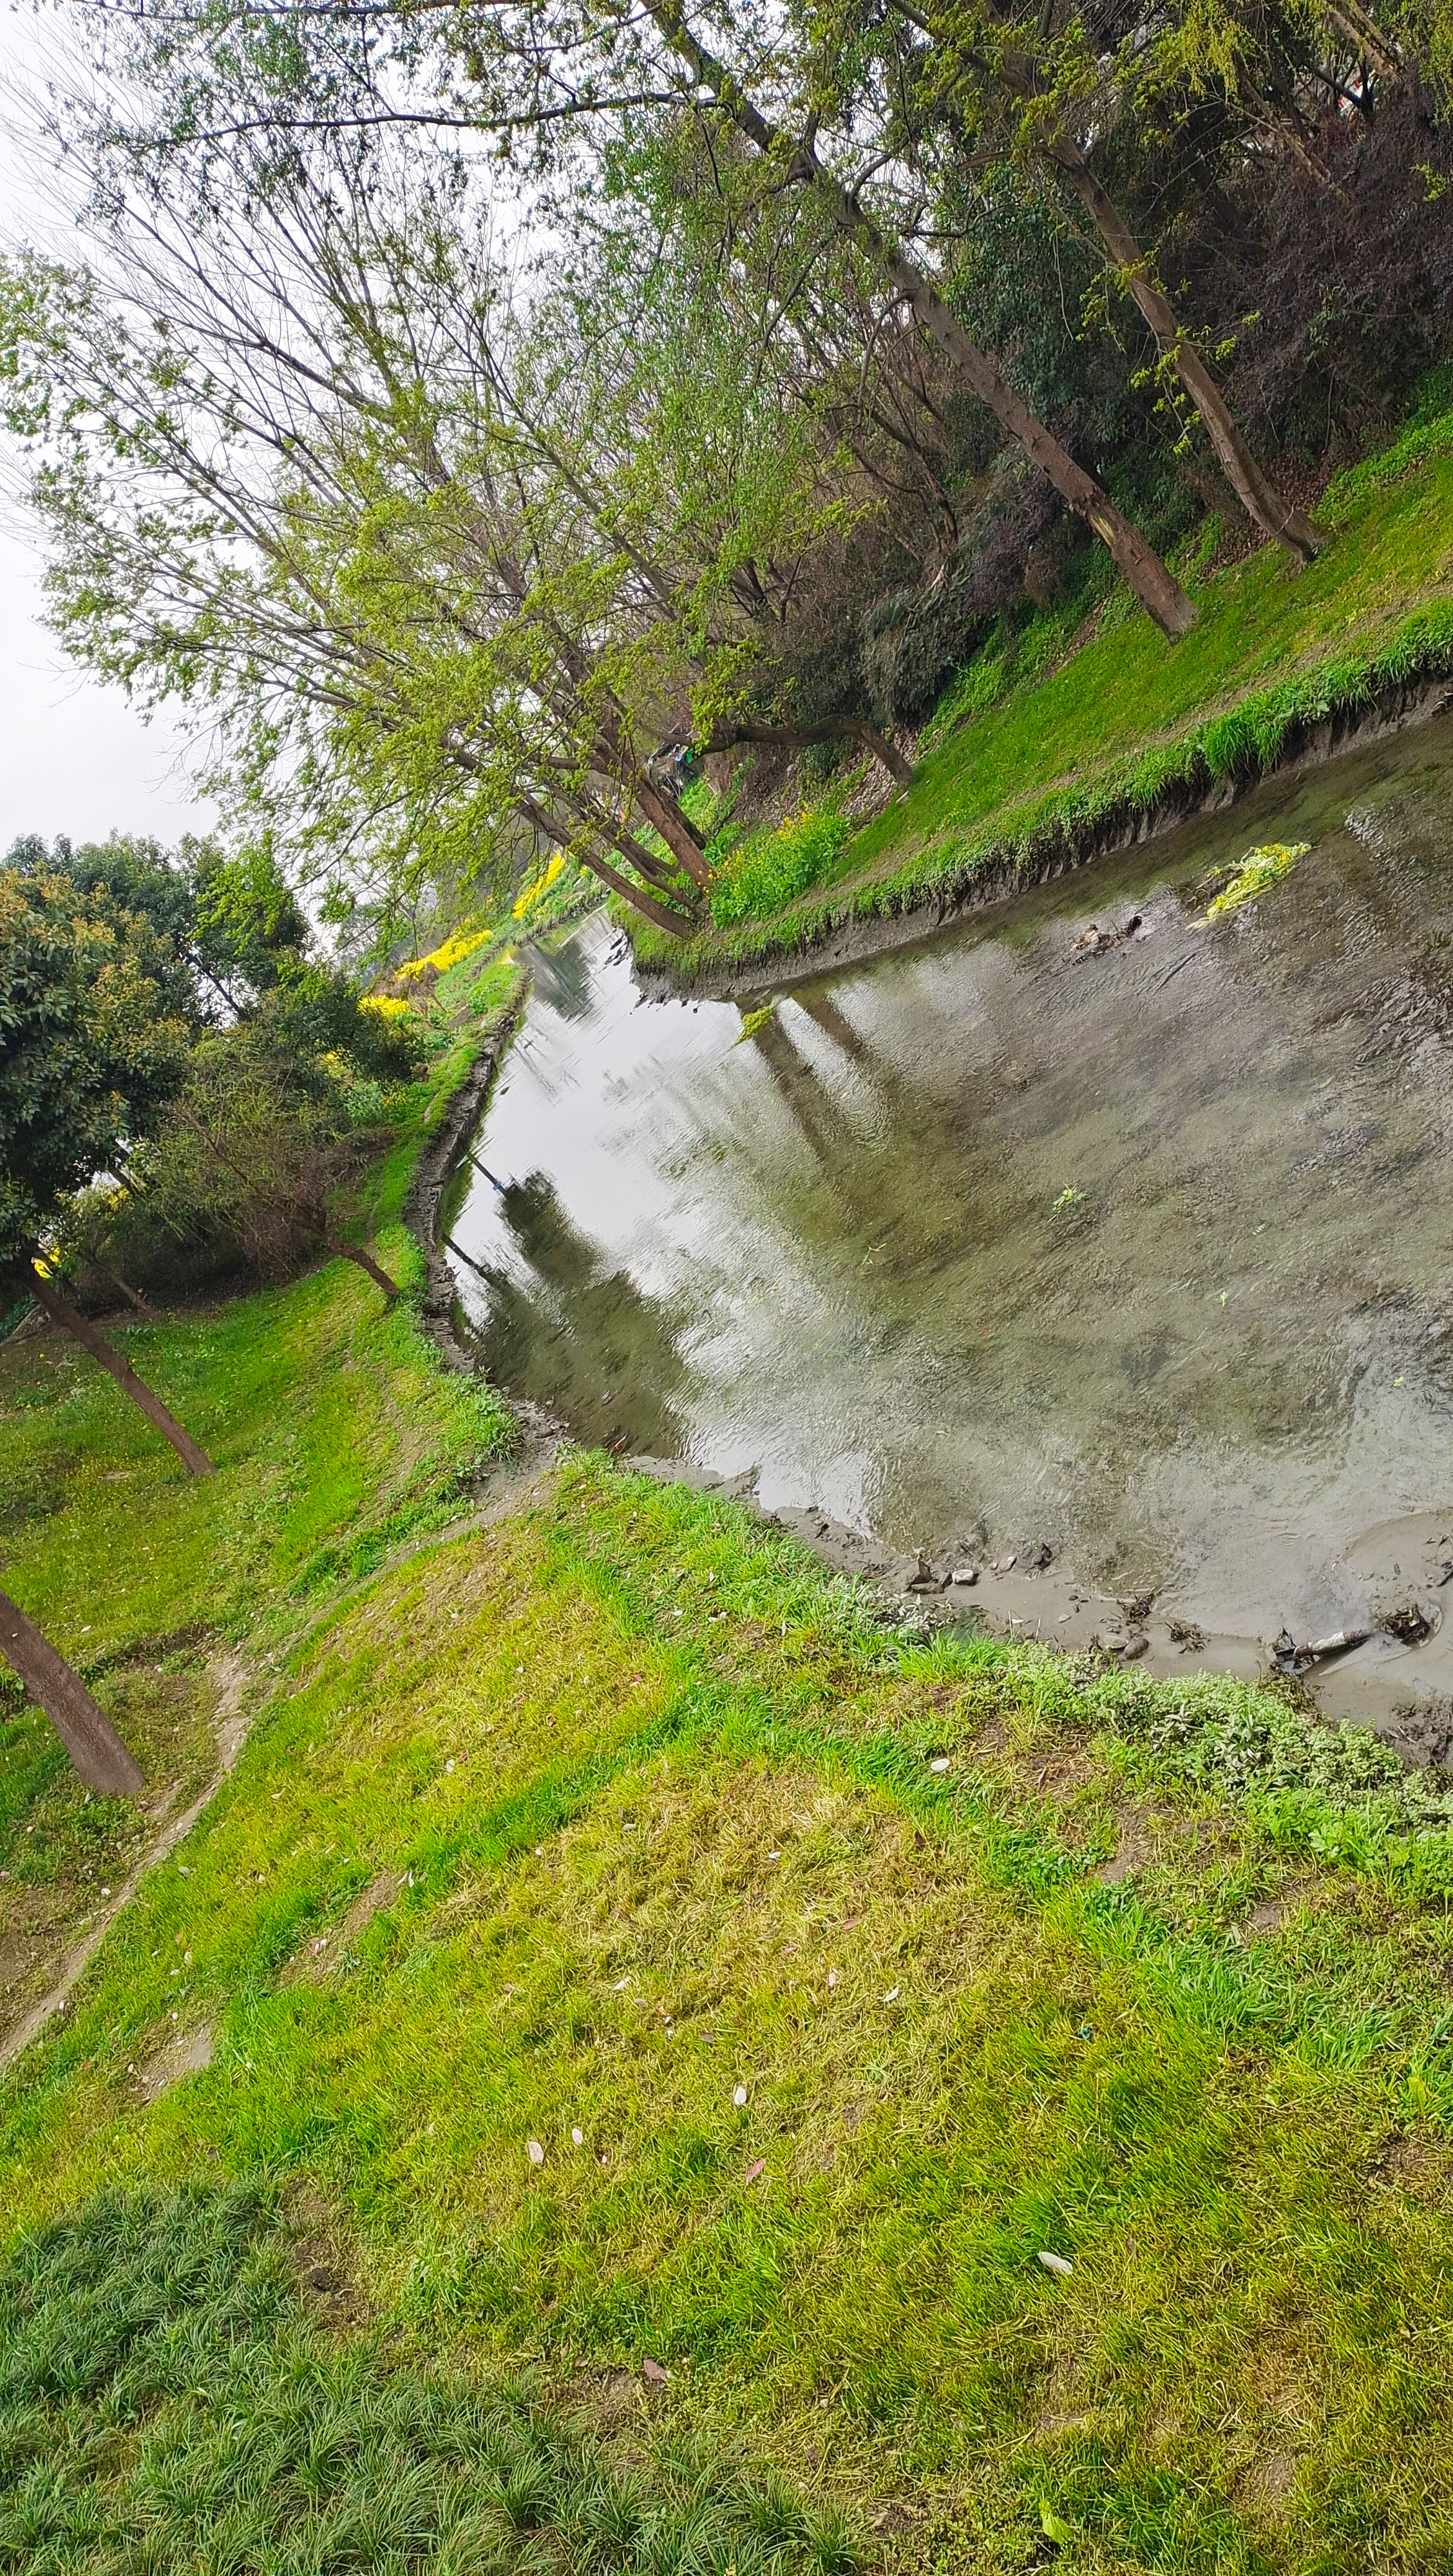
stream, plant, water, natural landscape, tree, branch, vegetation, highland, sky, grass, bank, fluvial landforms of streams, groundcover, riparian zone, landscape, slope, forest, trunk, grassland, shrub, hill, road, creek, reservoir, arroyo, woodland, rock, soil, trail, garden, riparian forest, path, non vascular land plant, wetland, floodplain, bridge, ditch, reflection, moss, pond, pasture, mountain river, algae, stone wall, levee, tributary, stream bed